Ekenäs Church

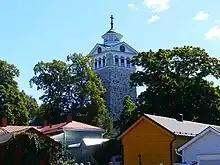
The bell tower of Ekenäs Church

Ekenäs Church (Swedish: "Ekenäs kyrka", Finnish: "Tammisaaren kirkko") is a 17th-century neoclassical stone church located in Ekenäs in the Finnish town of Raseborg. Construction began in 1651 and continued into the 1670s. The initiative to build a stone church in Ekenäs came from earl Gustaf Adolf Leijonhufvud but the designer of the original Baroque church is unknown.